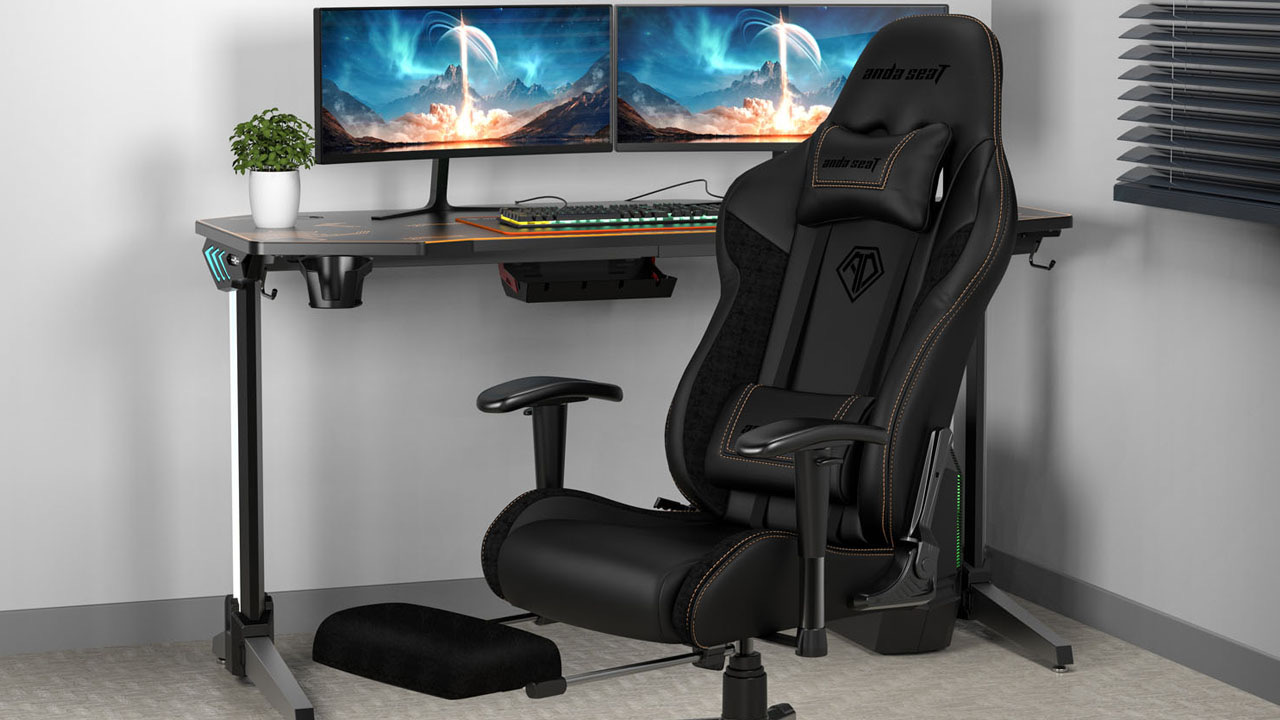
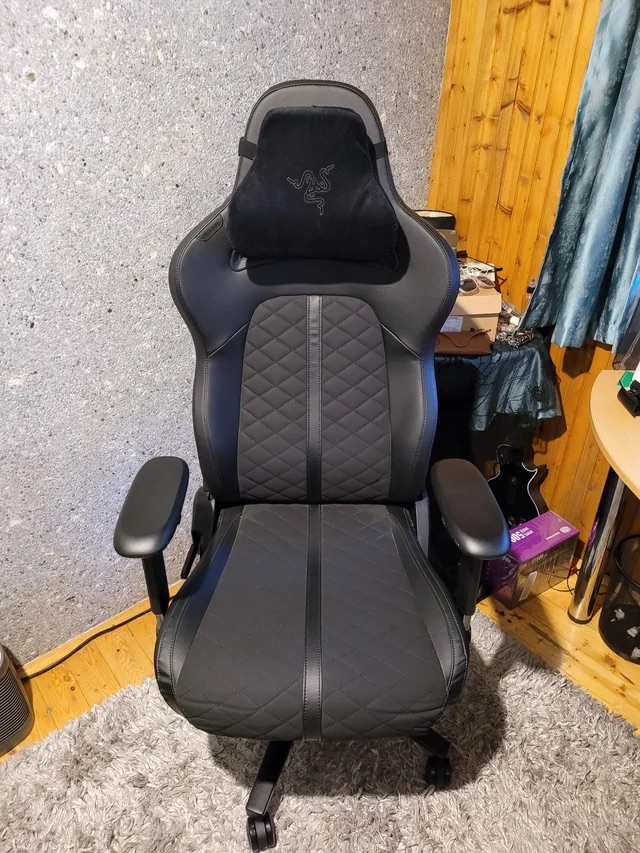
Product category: items_chair
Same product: no